Hot chicken

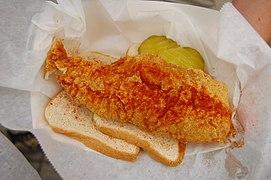
Nashville-style hot fish

A variation of the hot chicken theme is hot fish, typically a breaded and fried whiting or catfish filet prepared using a similar cayenne paste as hot chicken, or using a cayenne powder blend sprinkled liberally over the filet. Some hot chicken restaurants also serve hot fish, but other restaurants may specialize in hot fish alone.